Red Top (missile)

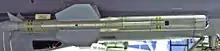
Hawker Siddeley Red Top missile mounted on an English Electric Lightning at the Royal Air Force Museum London at Hendon.

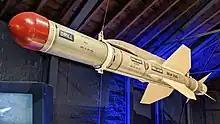
Red Top on display at Explosion Museum of Naval Firepower

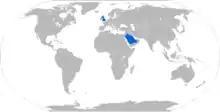
Map with Red Top operators in blue

Red Top testing began using the new fuselage layout with the original Firestreak faceted nosecone and leftover Magpie III motors from the Blue Vesta program. Ten such lash-ups had been fired by June 1959. Guidance tests with the new motor and seeker were carried out from an English Electric Canberra beginning in early 1960 and firing from the Lightning in September 1961.